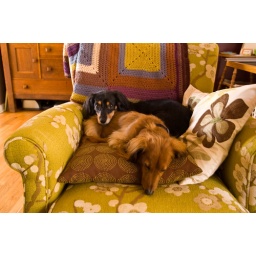
sitting in the chair and on pillows that they are not supposed to be sitting on - but freaking cute!